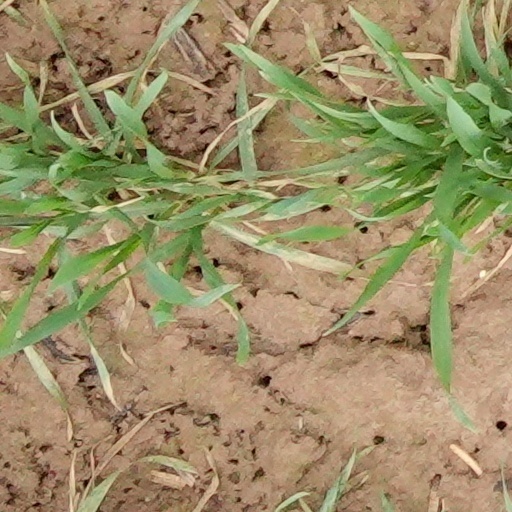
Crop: wheat